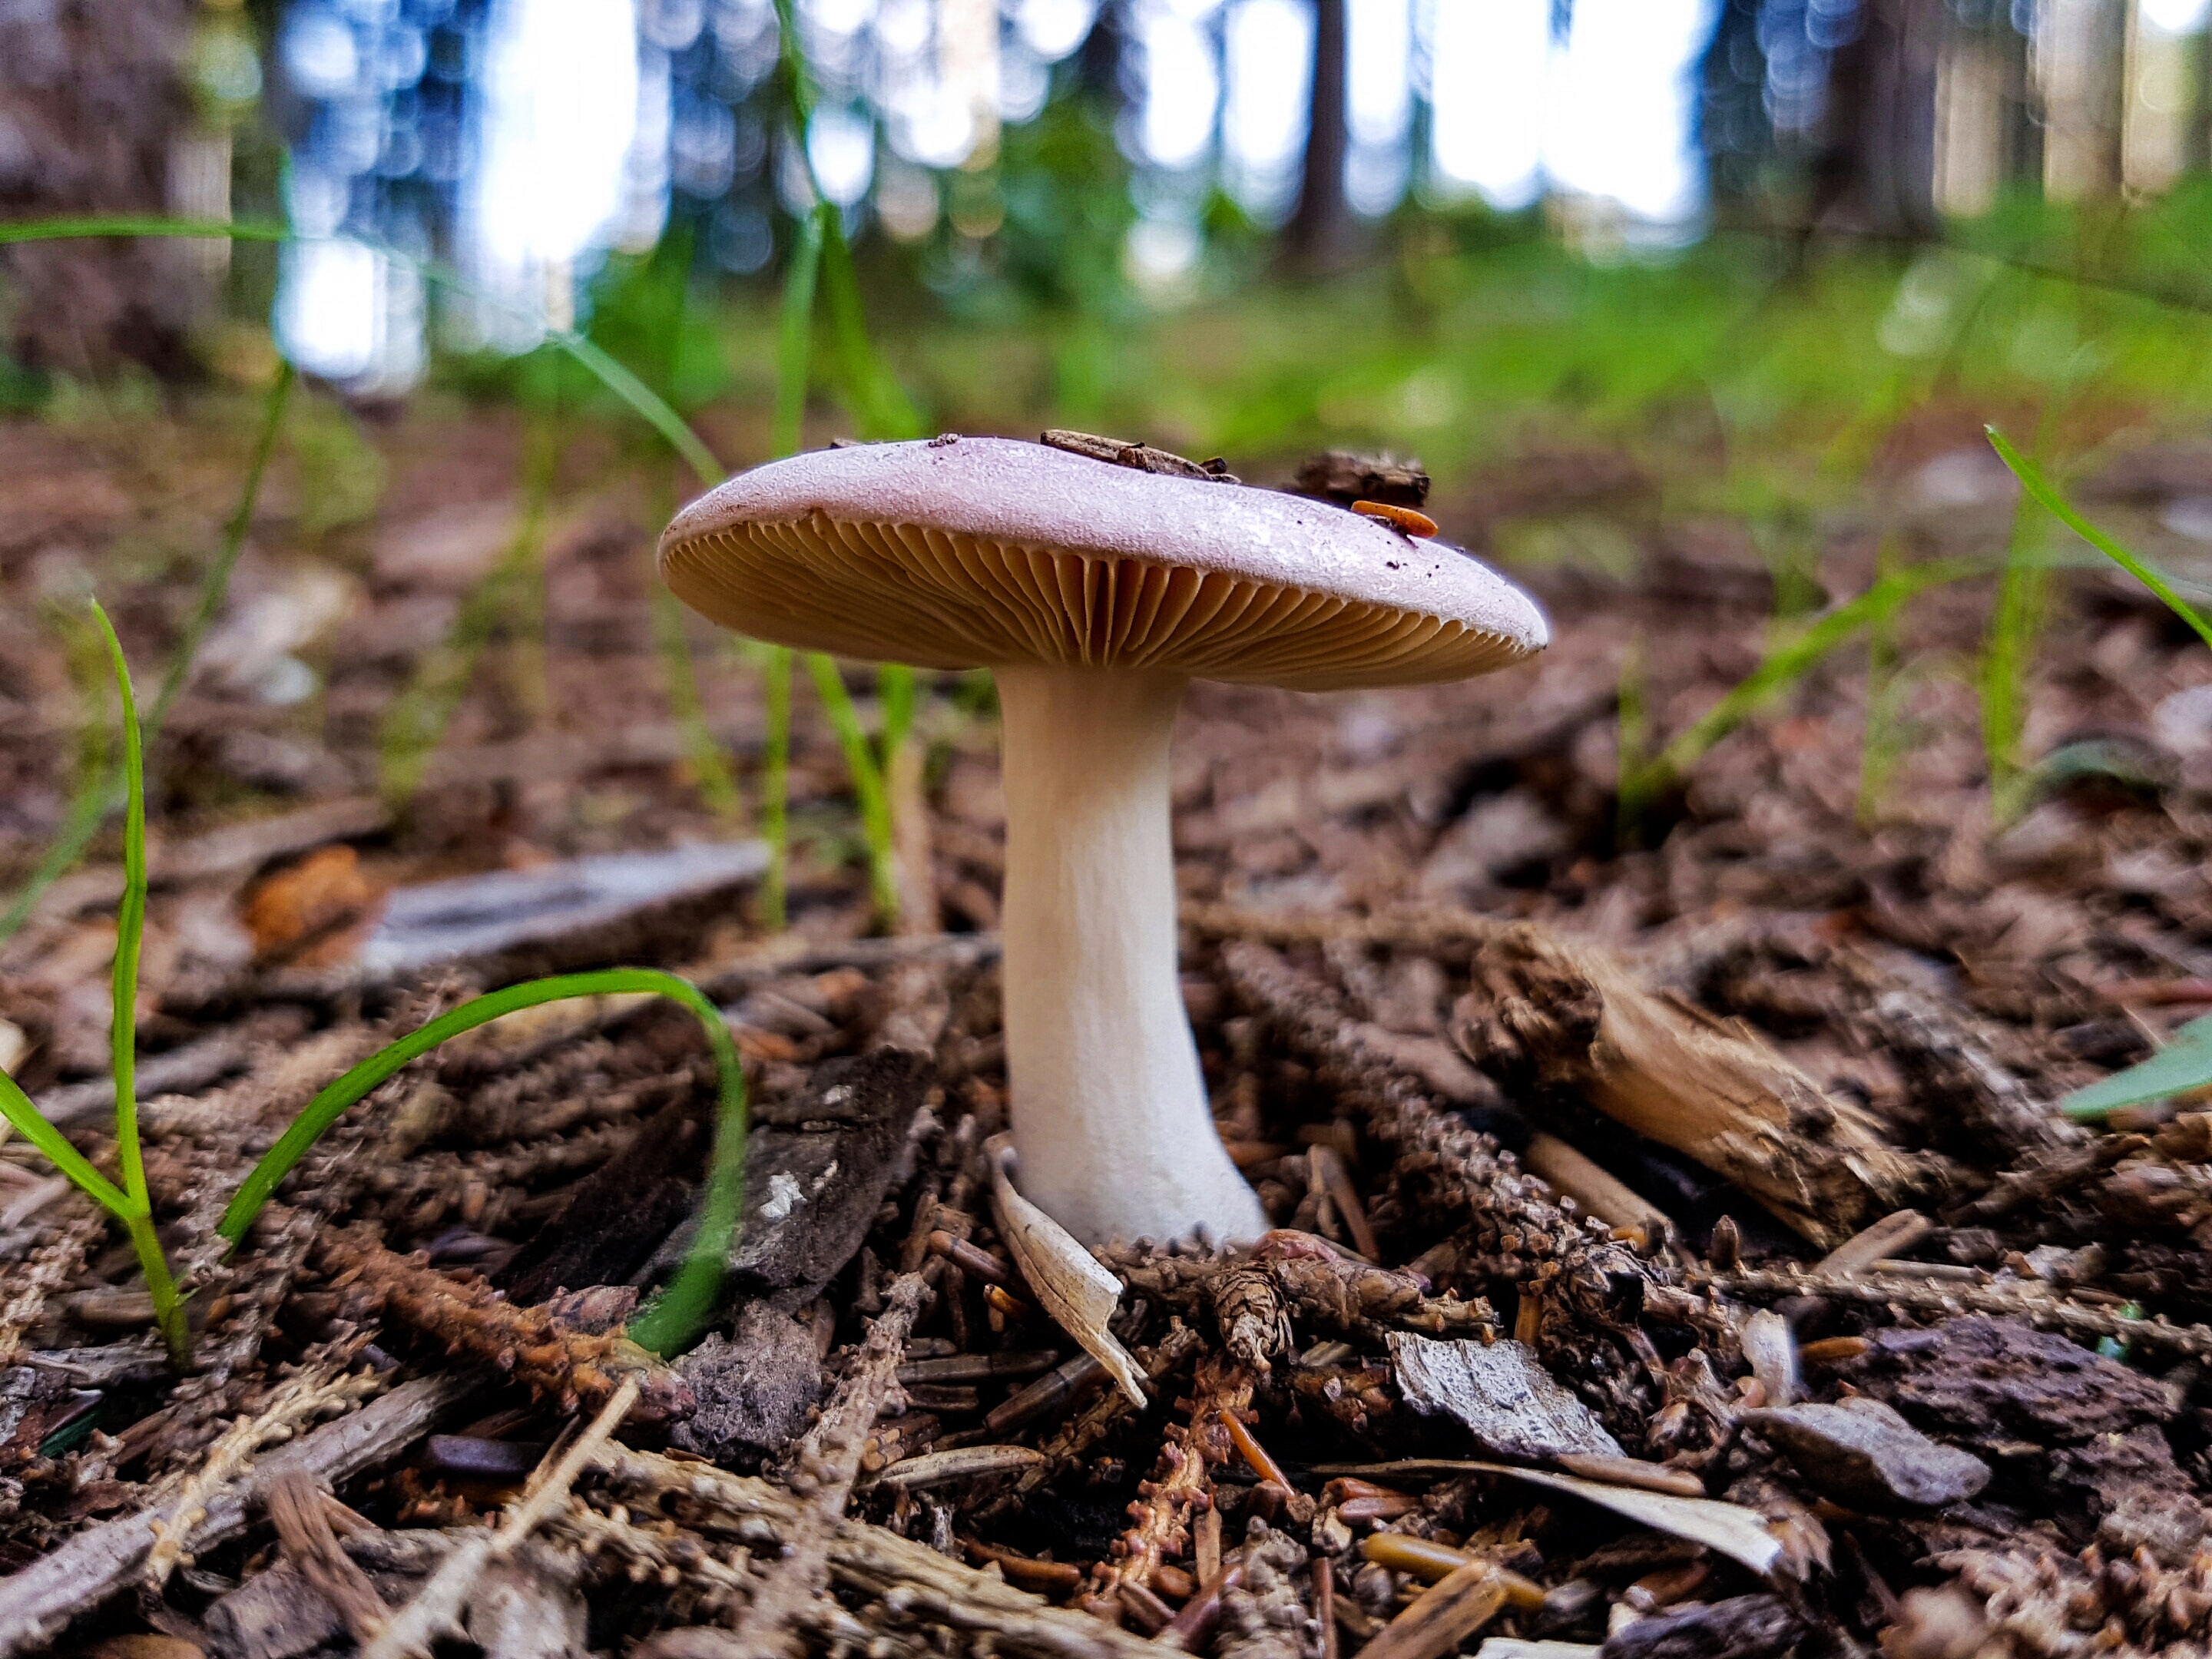
tree, nature, forest, leaf, autumn, soil, botany, mushroom, flora, fauna, fungus, woodland, habitat, agaric, bolete, terry, agaricus, edible mushroom, agaricaceae, penny bun